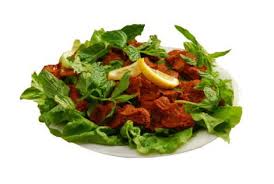
Yemek: cig_kofte